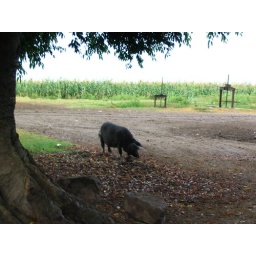
A pig belonging to a house around the corner from the school.